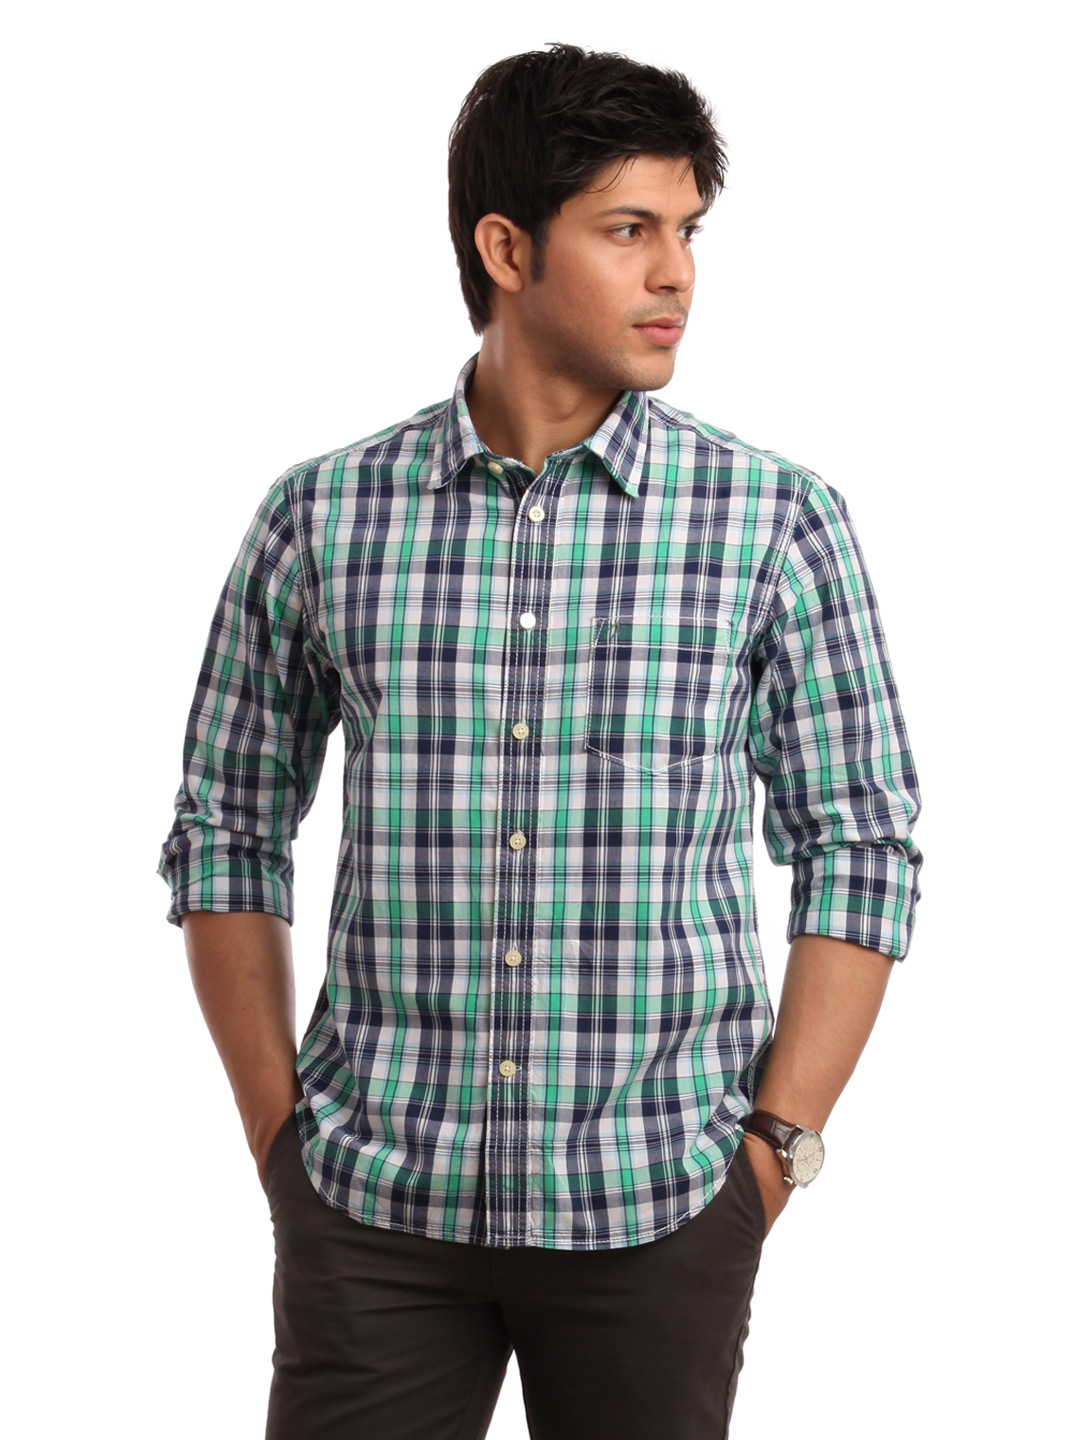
Indian Terrain Men Green Check Shirt
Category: Apparel / Topwear / Shirts
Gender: Men
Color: Green
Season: Summer 2012
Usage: Casual